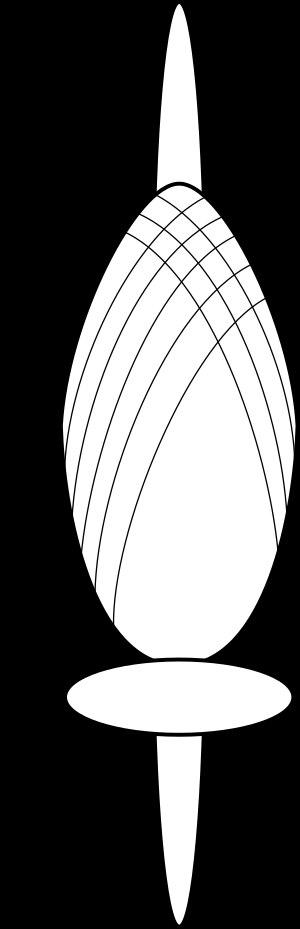
Une fusaïole est un anneau de poids variable utilisé en filage comme accessoire du fuseau lors du filage.